Easy Wheels

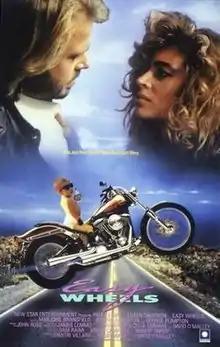
Film poster

Easy Wheels is a 1989 American comedy film directed by David O'Malley and written by Ivan Raimi, Sam Raimi (credited as Celia Abrams, the name of his mother), and O'Malley.